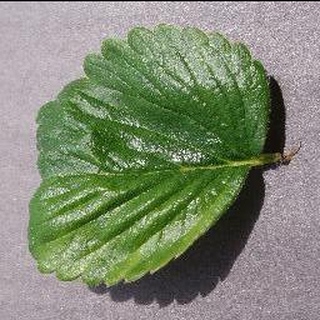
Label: healthy_strawberry